Potassium iodide

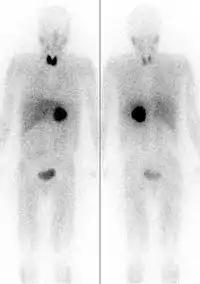
Pheochromocytoma seen like a dark sphere in center of the body. Image is by MIBG scintigraphy with radiation from radioiodine in the MIBG. Note unwanted uptake of radioiodine from the pharmaceutical by the thyroid gland in the neck, in both images (front and back) of the same patient. Radioactivity is also seen in the bladder.

Thyroid iodine uptake blockade with potassium iodide is used in nuclear medicine scintigraphy and therapy with some radioiodinated compounds that are not targeted to the thyroid, such as iobenguane (MIBG), which is used to image or treat neural tissue tumors, or iodinated fibrinogen, which is used in fibrinogen scans to investigate clotting. These compounds contain iodine, but not in the iodide form. Since they may be ultimately metabolized or break down to radioactive iodide, it is common to administer non-radioactive potassium iodide to ensure that iodide from these radiopharmaceuticals is not sequestered by the normal affinity of the thyroid for iodide.